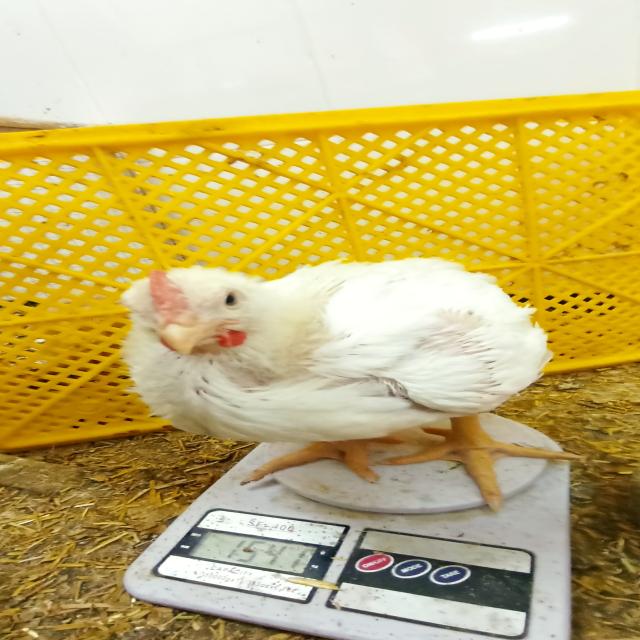
Weight: 1538 g